Herman Vanspringel

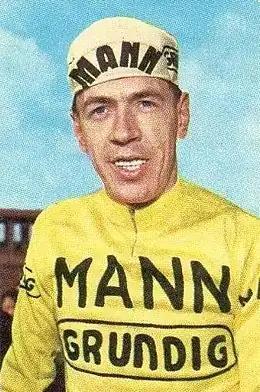
Vanspringel in 1970

Flemish TV-maker and presenter, Mark Uytterhoeven, motivated by the 1968 Tour, founded a Herman Vanspringel fan club.